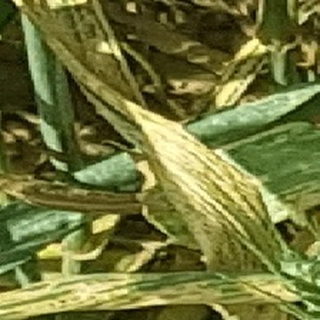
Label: wheat_yellow_rust